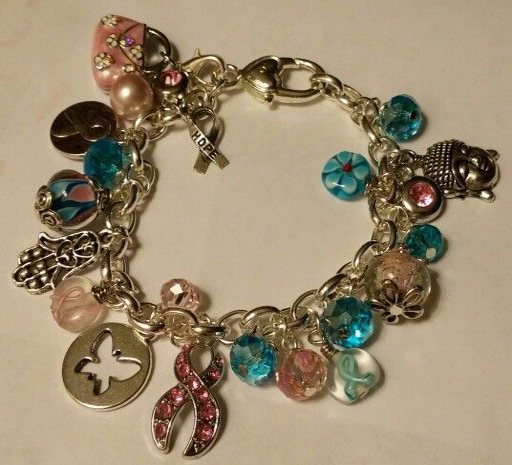
special request of a charm bracelet .